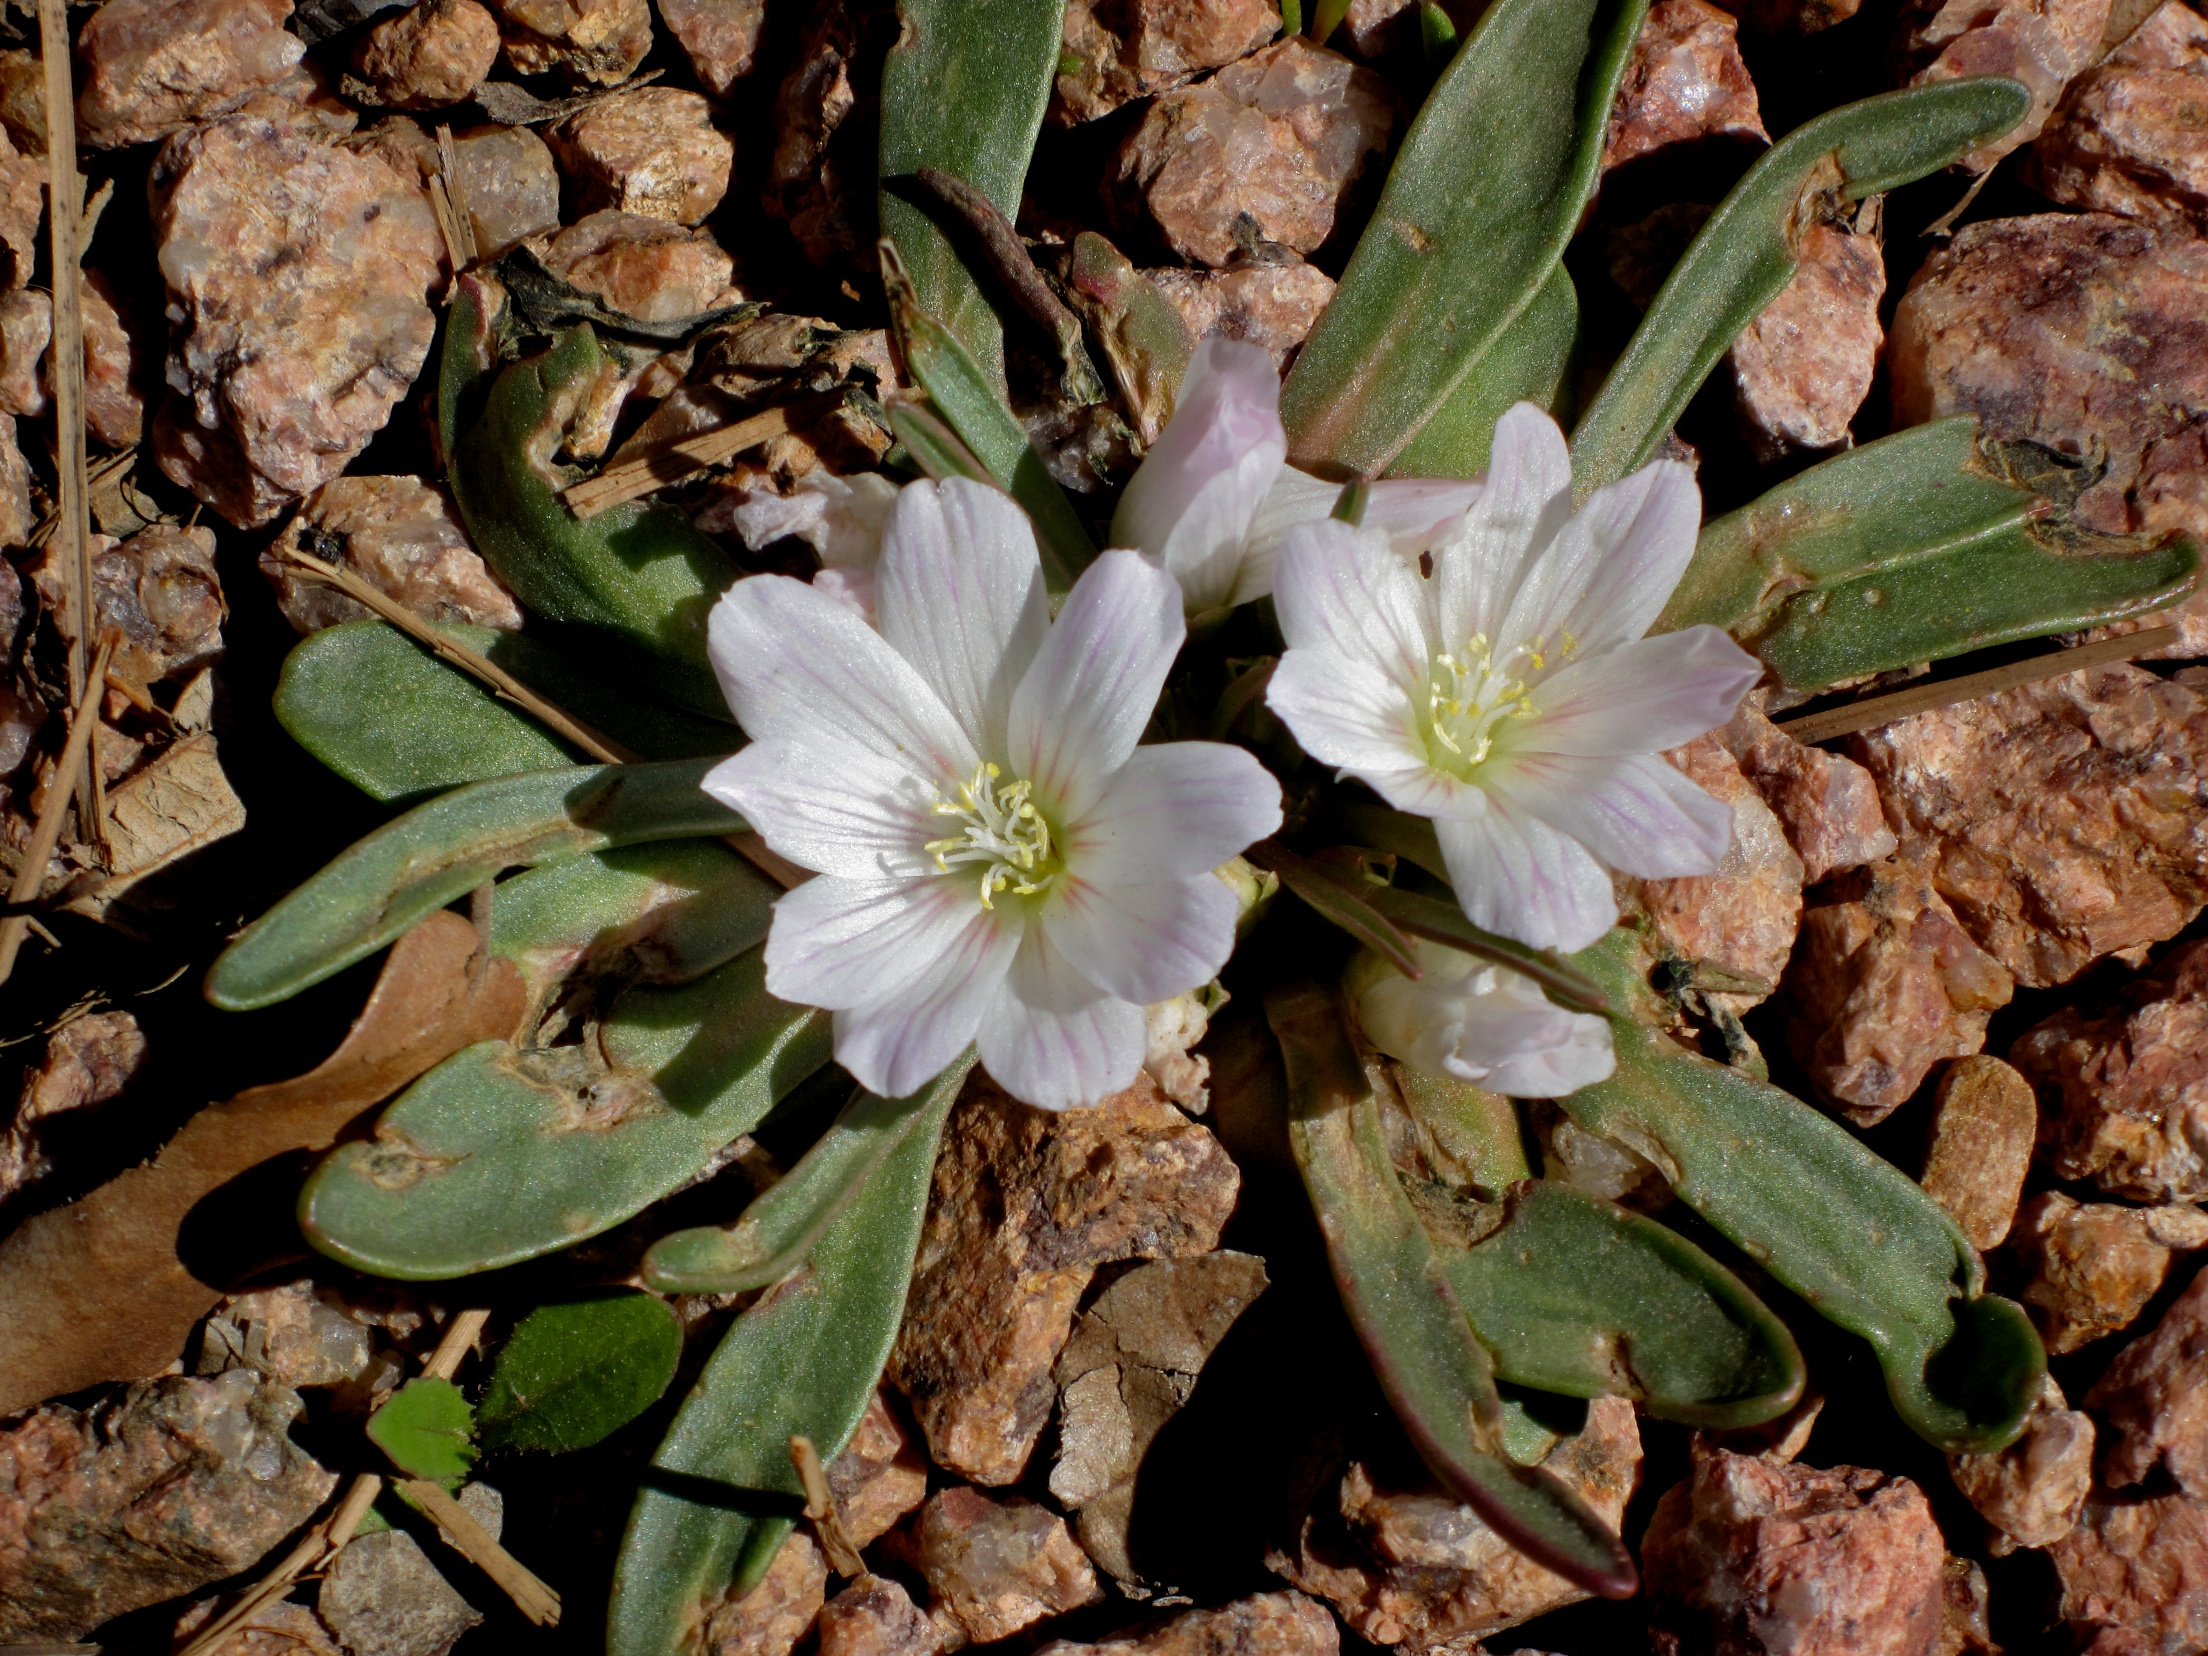
blossom, plant, flower, botany, flora, wildflower, flowering plant, land plant